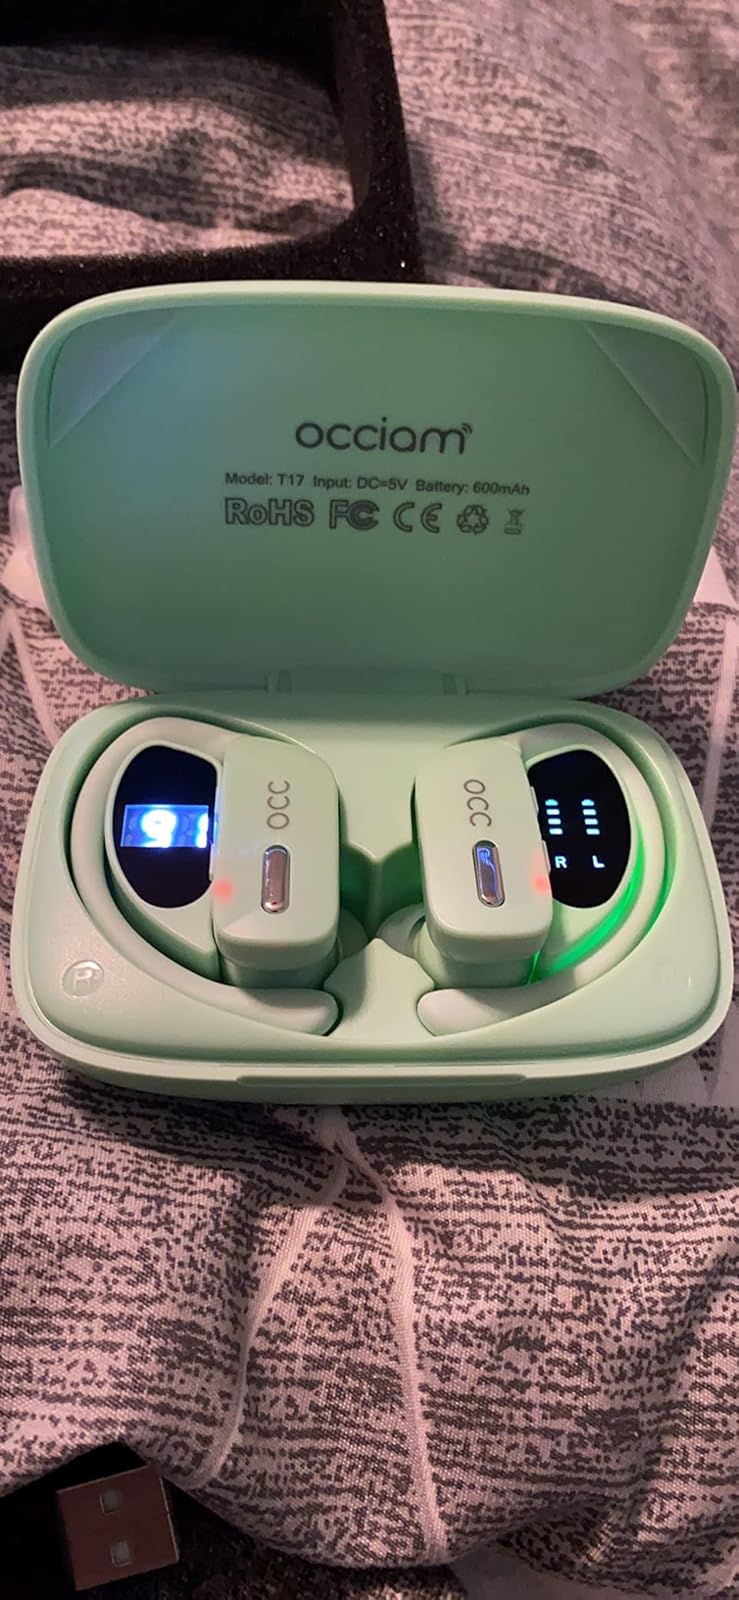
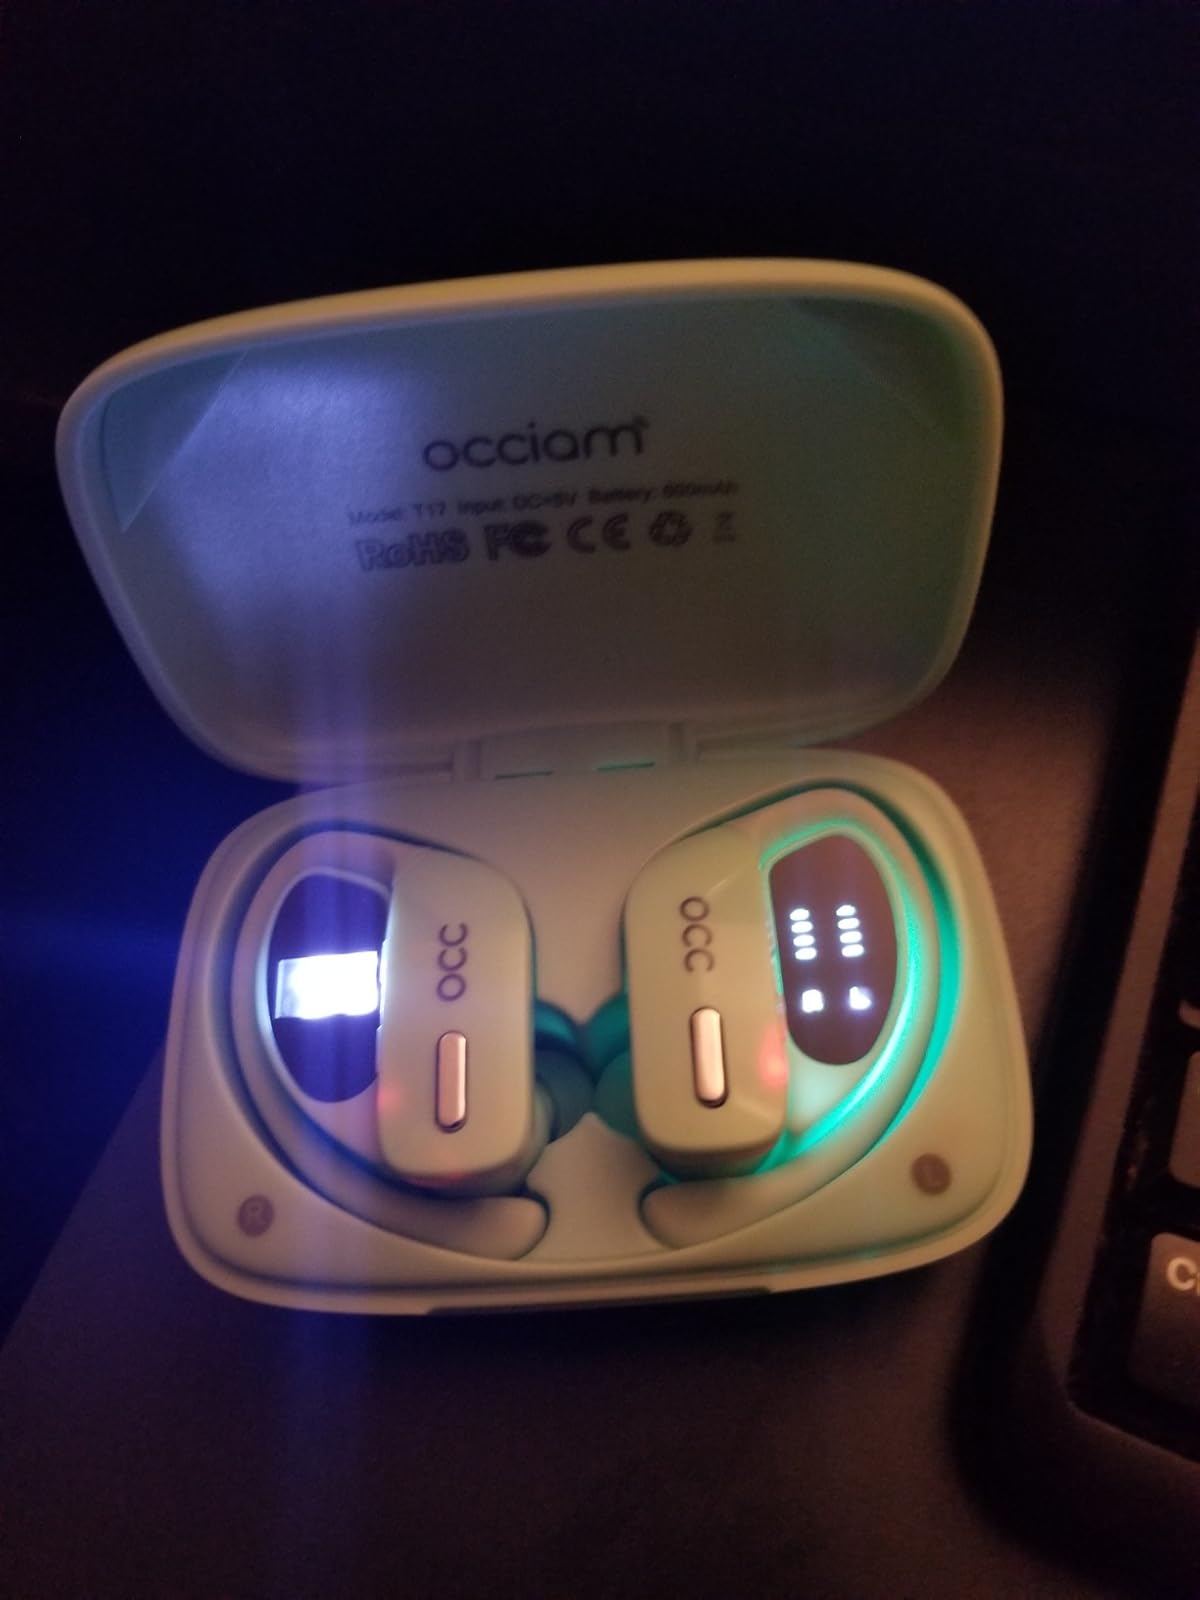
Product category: earbuds
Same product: yes